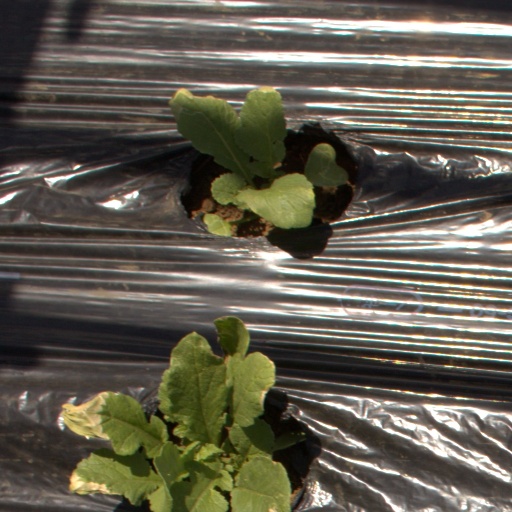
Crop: Jerusalem artichoke